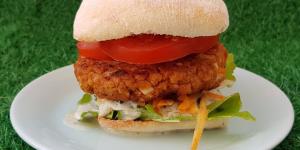
hamburguesas de soja texturizada